Jen Lilley

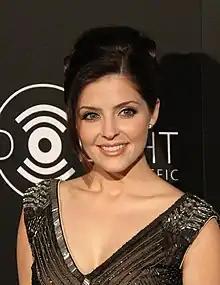
Lilley in 2013

Jennifer Lilley (born August 4, 1984) is an American actress and singer. Lilley played a supporting role in the 2011 film "The Artist", temporarily portrayed Maxie Jones on the ABC soap opera "General Hospital" from September 2011 to August 2012, and has played the character of Theresa Donovan on NBC's soap opera "Days of Our Lives" from July 2013 to November 2016 and again from May to July 2018. She has also starred in several television films from Hallmark Channel and Great American Family Channel.